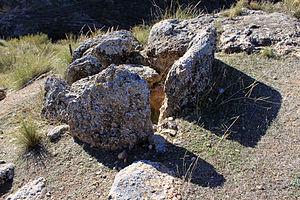
Le parc mégalithique de Gorafe est un site archéologique situé sur la commune de Gorafe en Andalousie, Espagne. Il s'agit de l'un des meilleurs exemples de mégalithisme dans le sud de la péninsule Ibérique, en raison du nombre élevé de monuments funéraires.